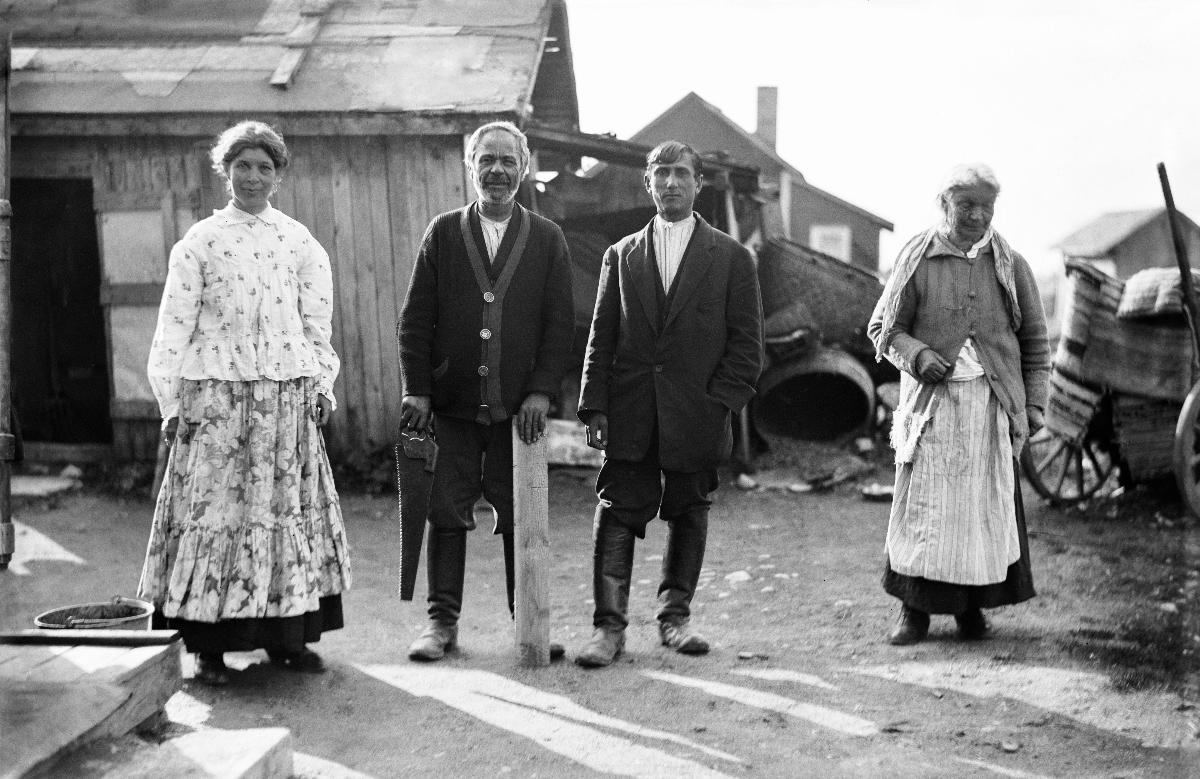
Romaneja Malmilla
Romer i Malm; Romani People in Malmi
sisällön kuvaus: Romaneja Malmilla 30.5.1930. content description: Romani people in Malmi 30.5.1930. innehållsbeskrivning: Romer i Malm 30.5.1930.
Kuvaaja: Sundström, Hugo, kuvaaja
Vuosi: 1930
Paikka: Suomi, Uusimaa, Helsinki, Malmi Helsinki; Suomi, Uusimaa, Helsingin maalaiskunta; Suomi
Aiheet: ihmiset; romanit (etniset ryhmät); vähemmistöt; köyhät; HBL; Romany; minorities; poor people; people; romani people; minorities. poverty; människor (släkte); minoriteter; fattiga; människor; mänskor; romer; fattigdom